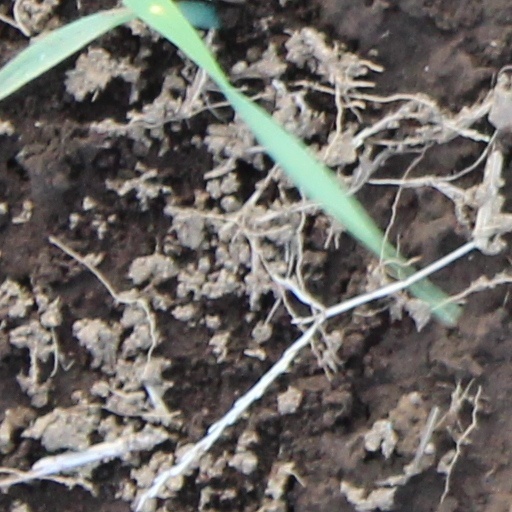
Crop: wheat